Haval F5

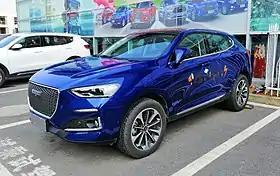
Haval F5

The Haval F5 is a compact crossover sport utility vehicle produced by the Chinese manufacturer Great Wall Motor from 2018 to 2020.